Sat Gambuj Mosque

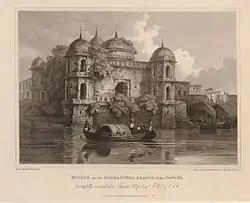
An etching of "Sat Gambuj Mosque beside Buriganga River" by Sir Charles D'Oyly in 1814

The mosque is one of several in Dhaka built during the reign of Mughal emperor Aurangzeb. Its construction is traditionally attributed to Shaista Khan, Mughal governor of Bengal in the period 1678–1684; however, there are no inscriptions on the structure that attest to this.